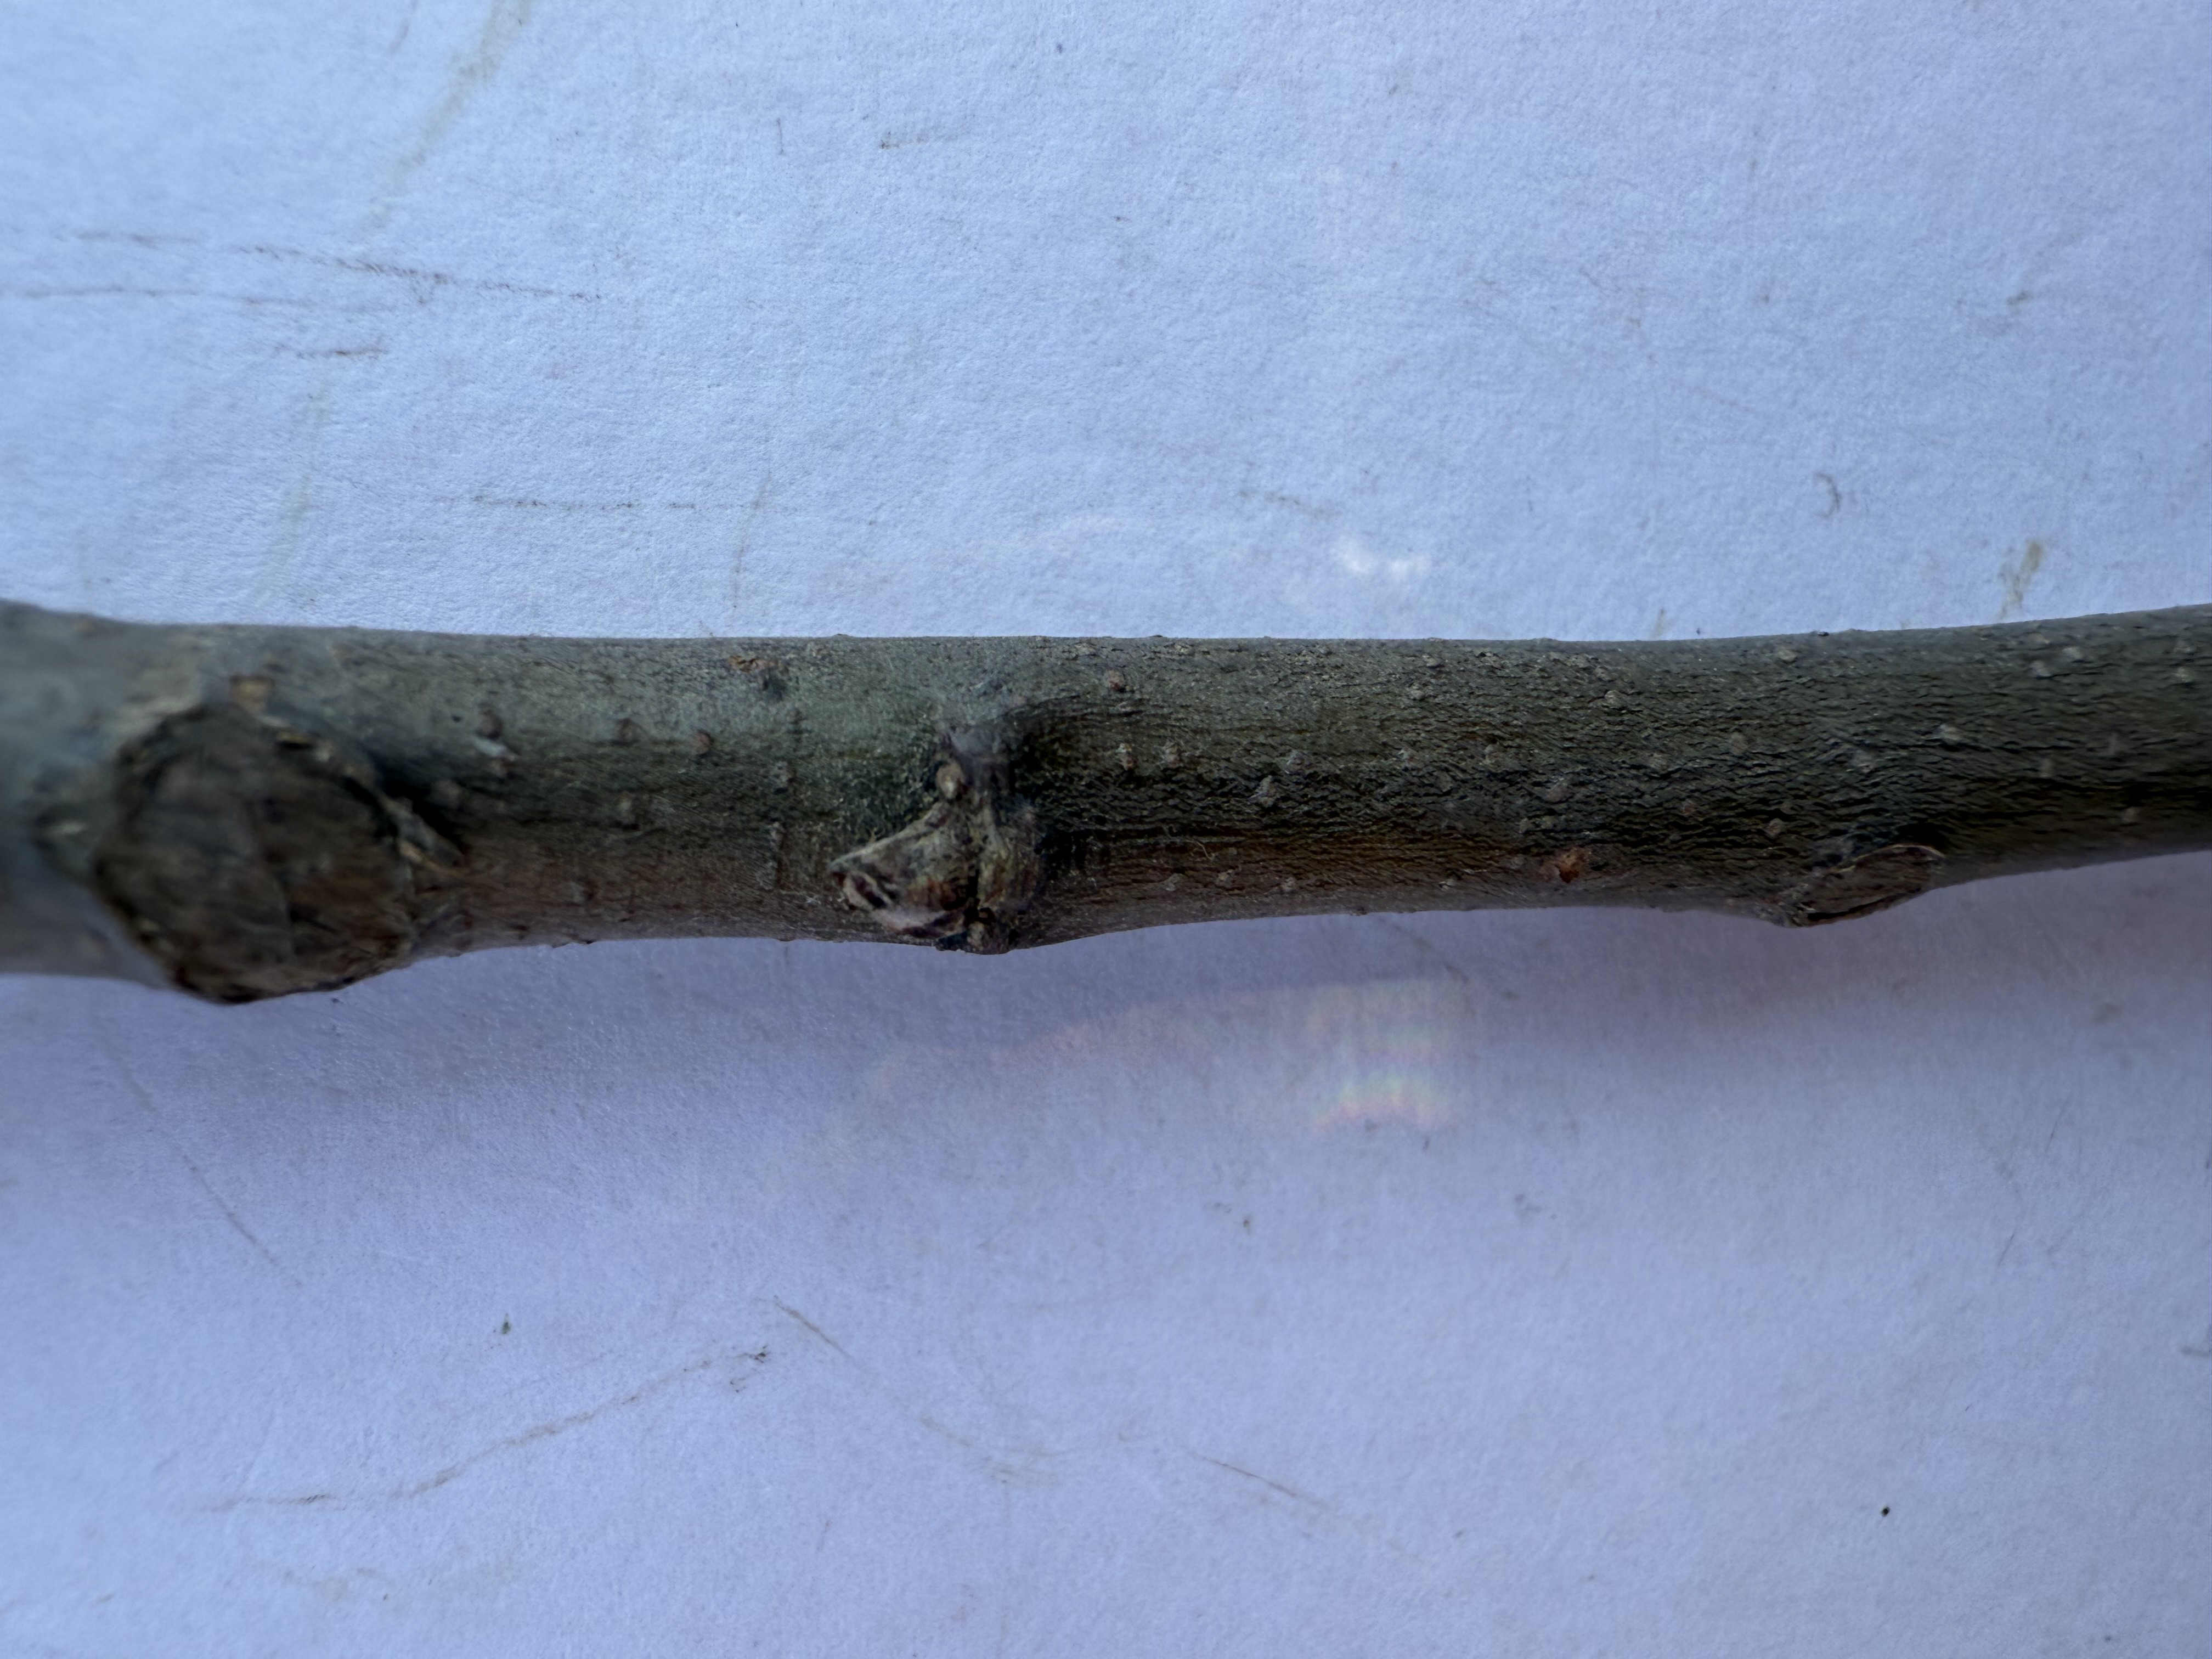
Variety: Ekmek Quince